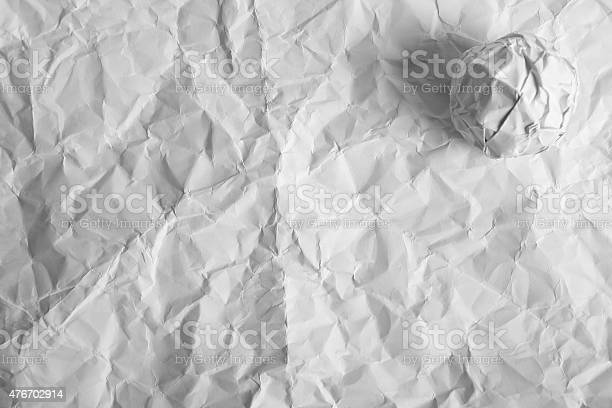
Label: paper